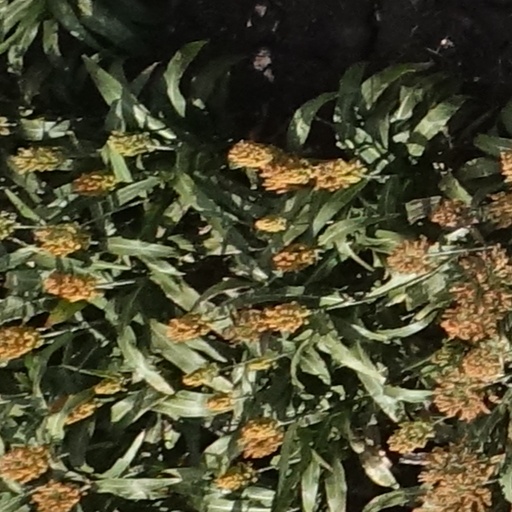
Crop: sorghum